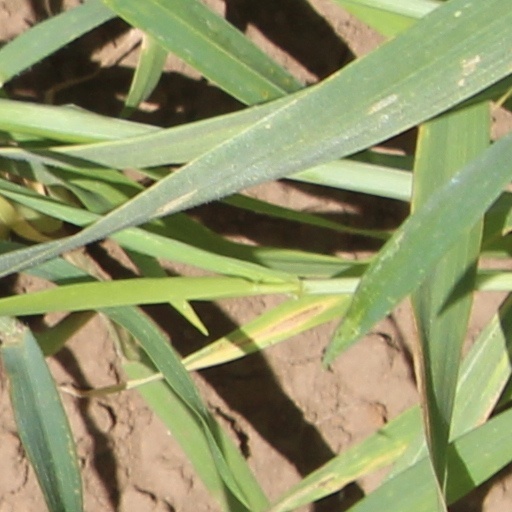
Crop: wheat